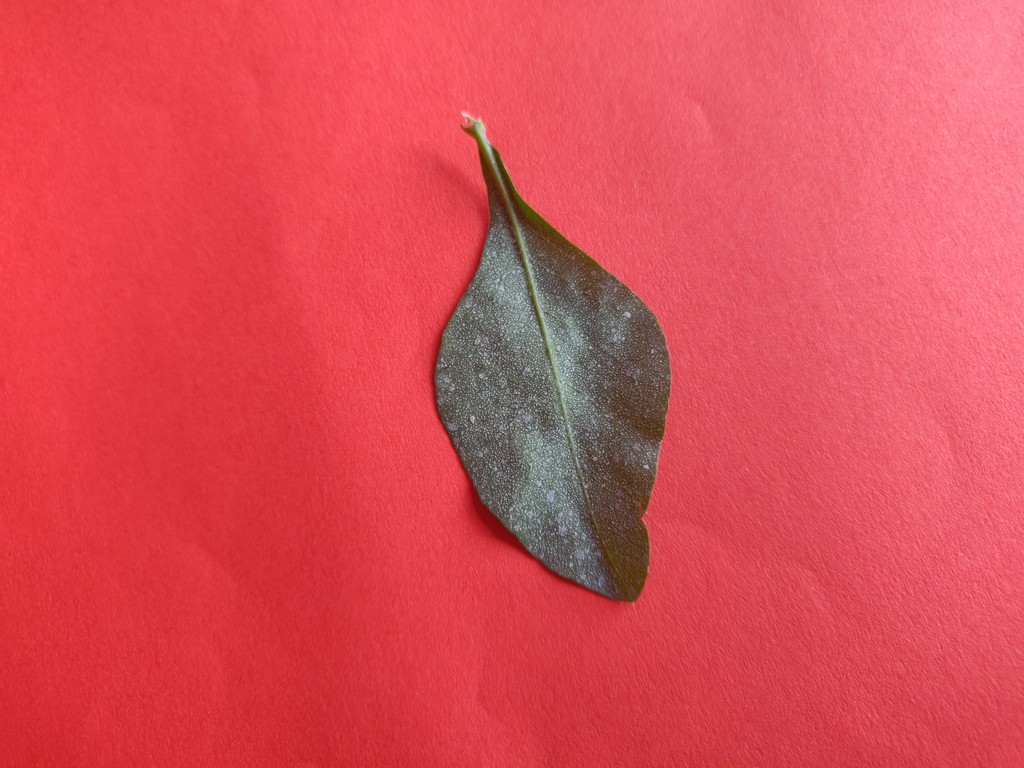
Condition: Unhealthy
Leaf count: single
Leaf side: back